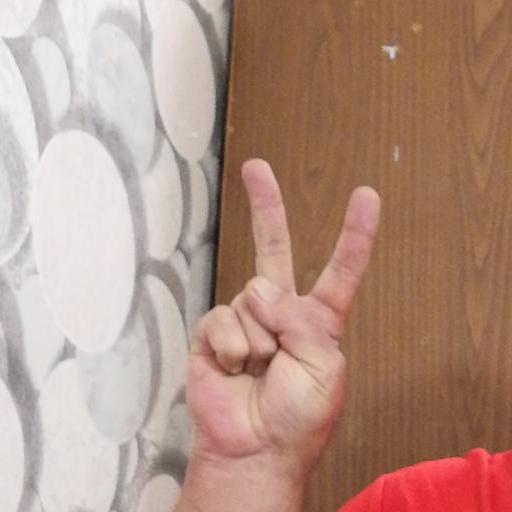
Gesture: peace